Split-level home

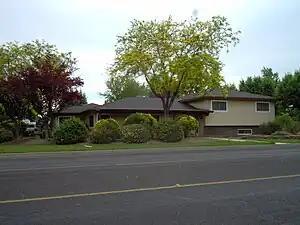
An example of a raised ranch-style home

A backsplit is where the split level is only visible from the side elevation. The front elevation shows only a single story and the two stories are in the back.